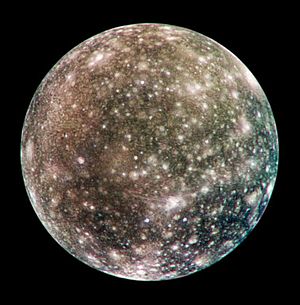
Meteoritnedslag
Jupiters måne Callisto med lysende, isfyldte nedslagskratere
Et meteoritnedslag er et nedslag af et objekt fra himmelrummet. Stjerneskud er indtrængen i atmosfæren af små partikler på størrelse med sandkorn eller mindre, der ikke overlever turen ned gennem atmosfæren. Større objekter fra himmelrummet overlever turen gennem atmosfæren og findes på Jordens overflade. Årligt sker der nu i gennemsnit omkring 5 meteoritnedslag på Jorden, der observeres og registreres i Meteoritical Bulletin.